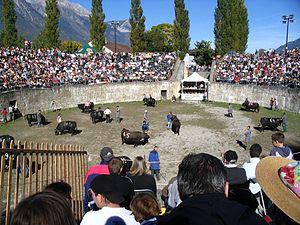
Les combats de reines sont des combats entre plusieurs vaches de la race d'Hérens se déroulant en Valais en Suisse où cette pratique est inscrite en tant que tradition vivante de Suisse.